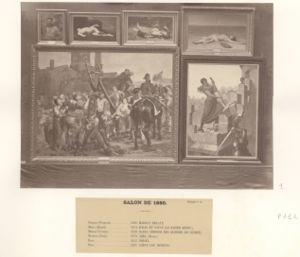
Marguerite Catherine Ponsoye dite « la Gandonne » illustrée sous le nom de Margot Delaye en avril 1570 à Montélimar. Héroïne de Montélimar qui participa à sauver la ville des assauts de l'armée du comte Louis de Nassau.